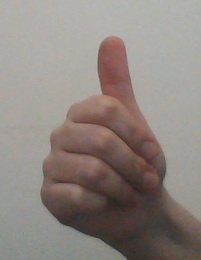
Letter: aleff